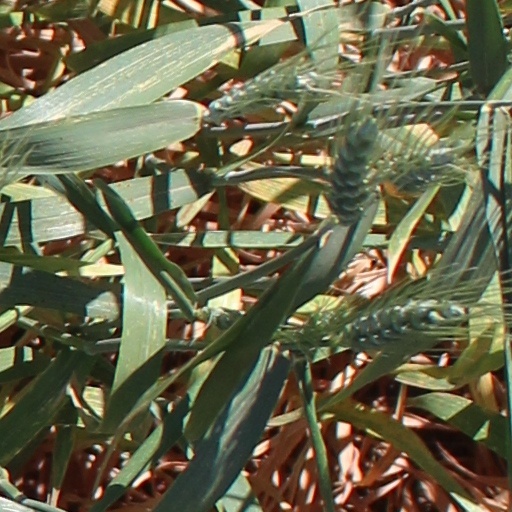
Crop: wheat